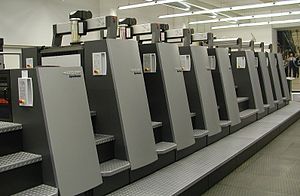
Heidelberger Druckmaschinen
En trykmaskine fra Heidelberg.
Heidelberger Druckmaschinen AG, ofte blot markedsført som Heidelberg, er en tysk producent af offsettrykmaskiner. Virksomheden er med en markedsandel på mere end 47% den største af sin art på verdensplan. Virksomheden har sit navn efter byen Heidelberg i Baden-Württemberg, hvor koncernen har sit hovedsæde. Virksomheden omsatte i 2008/2009 for 2,999 mia. euro og beskæftigede 18.000 medarbejdere.